Belgium in the long nineteenth century

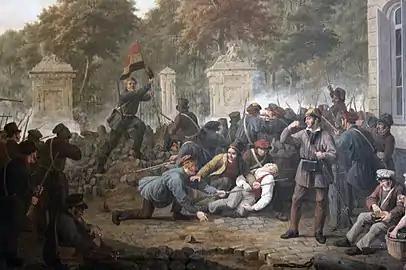
Belgian revolutionaries fighting at the barricades around Brussels Park in 1830

In the aftermath of the execution of King Louis XVI, revolutionary France was attacked by Prussian and Holy Roman forces from the Austrian Netherlands. Though the French defeated the Austrian army in the Battle of Jemappes in 1792 and briefly occupied the Austrian Netherlands and Prince-Bishopric of Liège, they were pushed out by an Austrian counterattack in the Battle of Neerwinden the following year. In June 1794, French revolutionary troops expelled Holy Roman forces from the region for the last time after the Battle of Fleurus. The French government voted to formally annex the territory in October 1795 and it was split into nine provincial "départements" within France.